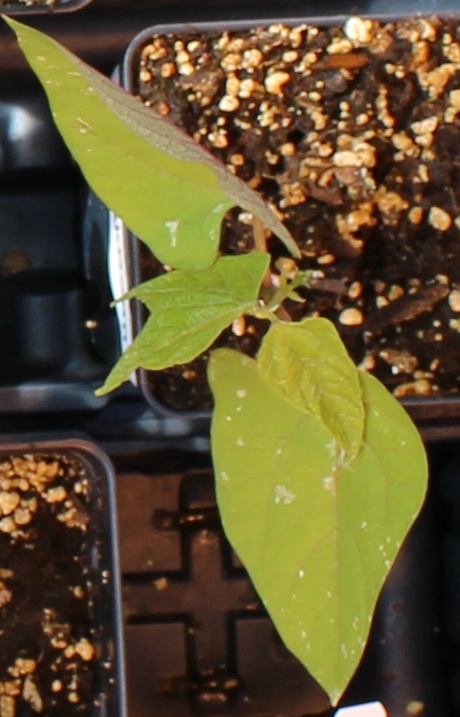
Label: Blackbean